AI safety

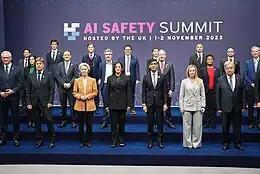
The AI Safety Summit of November 2023

AI governance is broadly concerned with creating norms, standards, and regulations to guide the use and development of AI systems.